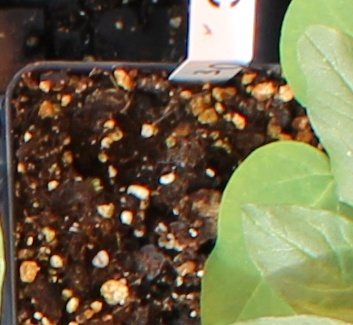
Label: Soybean